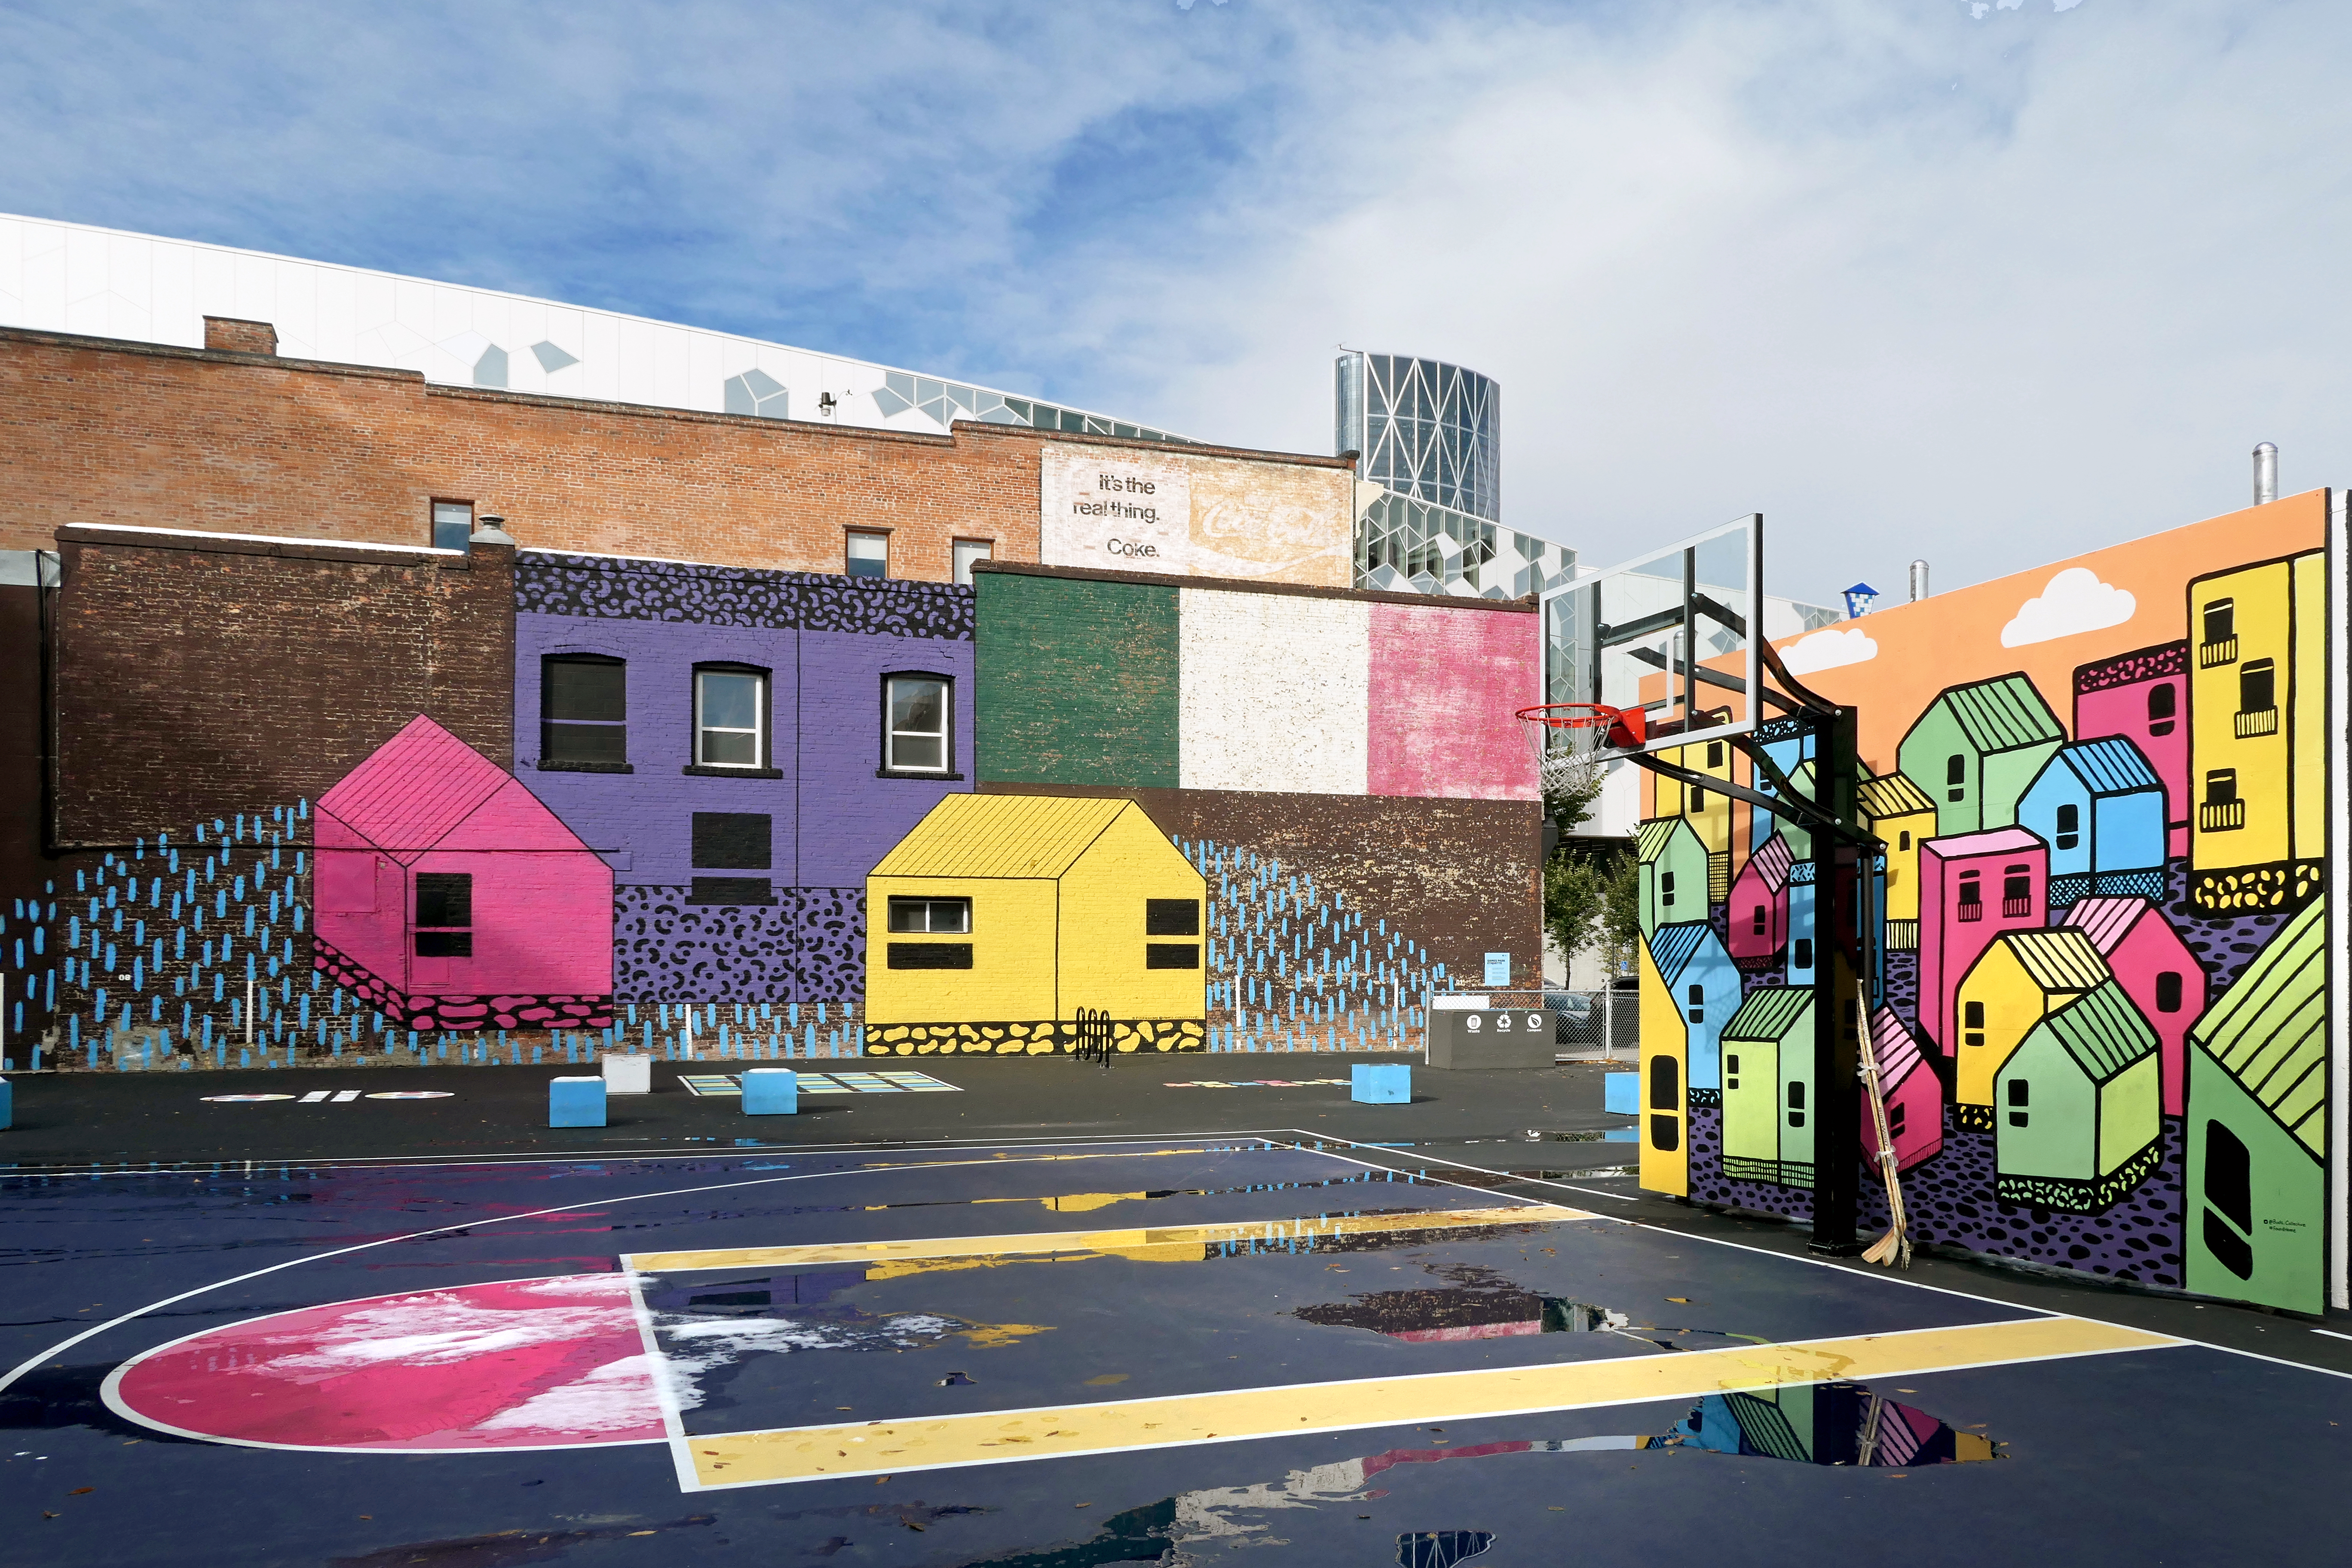
cloud, building, sky, road surface, asphalt, house, paint, window, urban design, art, residential area, road, graffiti, Tints and shades, facade, motor vehicle, city, painting, mural, urban area, magenta, suburb, street, font, lane, visual arts, car, mixed use, roof, illustration, graphics, intersection, landscape, street art, reflection, graphic design, advertising, downtown, transport, modern art